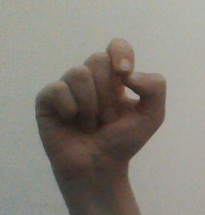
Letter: fa